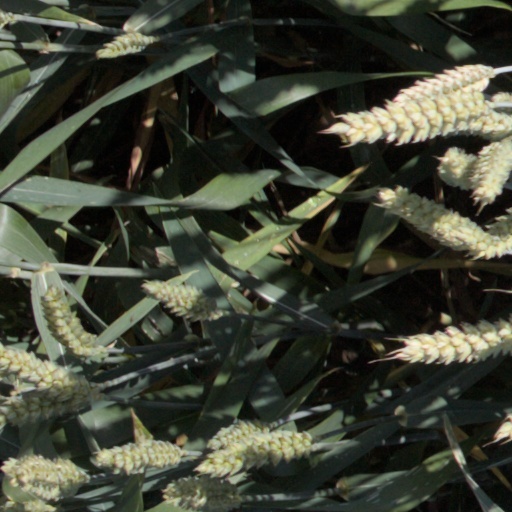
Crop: wheat